Cerberiopsis

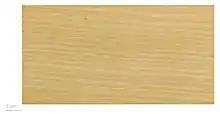
"Cerberiopsis candelabra" - MHNT

Cerberiopsis is a genus of plant in the family Apocynaceae, first described as a genus in 1873. The entire group is endemic to New Caledonia. The genus is related to "Cerbera".